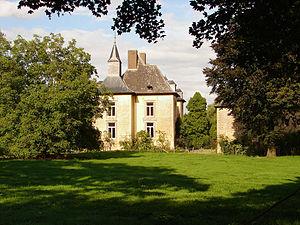
Hoeselt est une commune néerlandophone de Belgique située en Région flamande dans la province de Limbourg.
Cette page regroupe l'ensemble des monuments classés de la ville de Hoeselt.